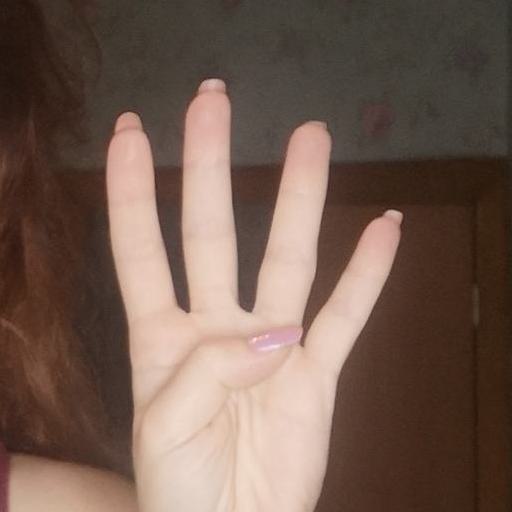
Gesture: four